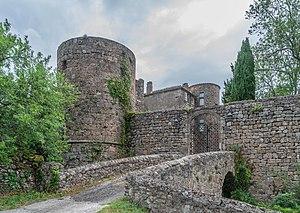
Cet article recense une partie des monuments historiques de l'Hérault, en France.